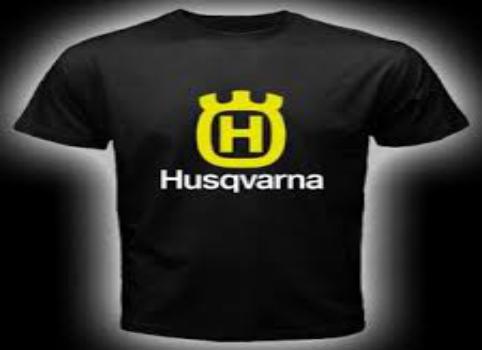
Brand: Husqvarna-1
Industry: Transportation